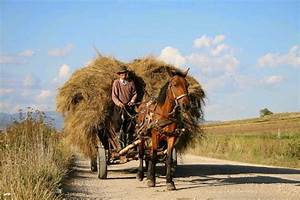
Label: horse